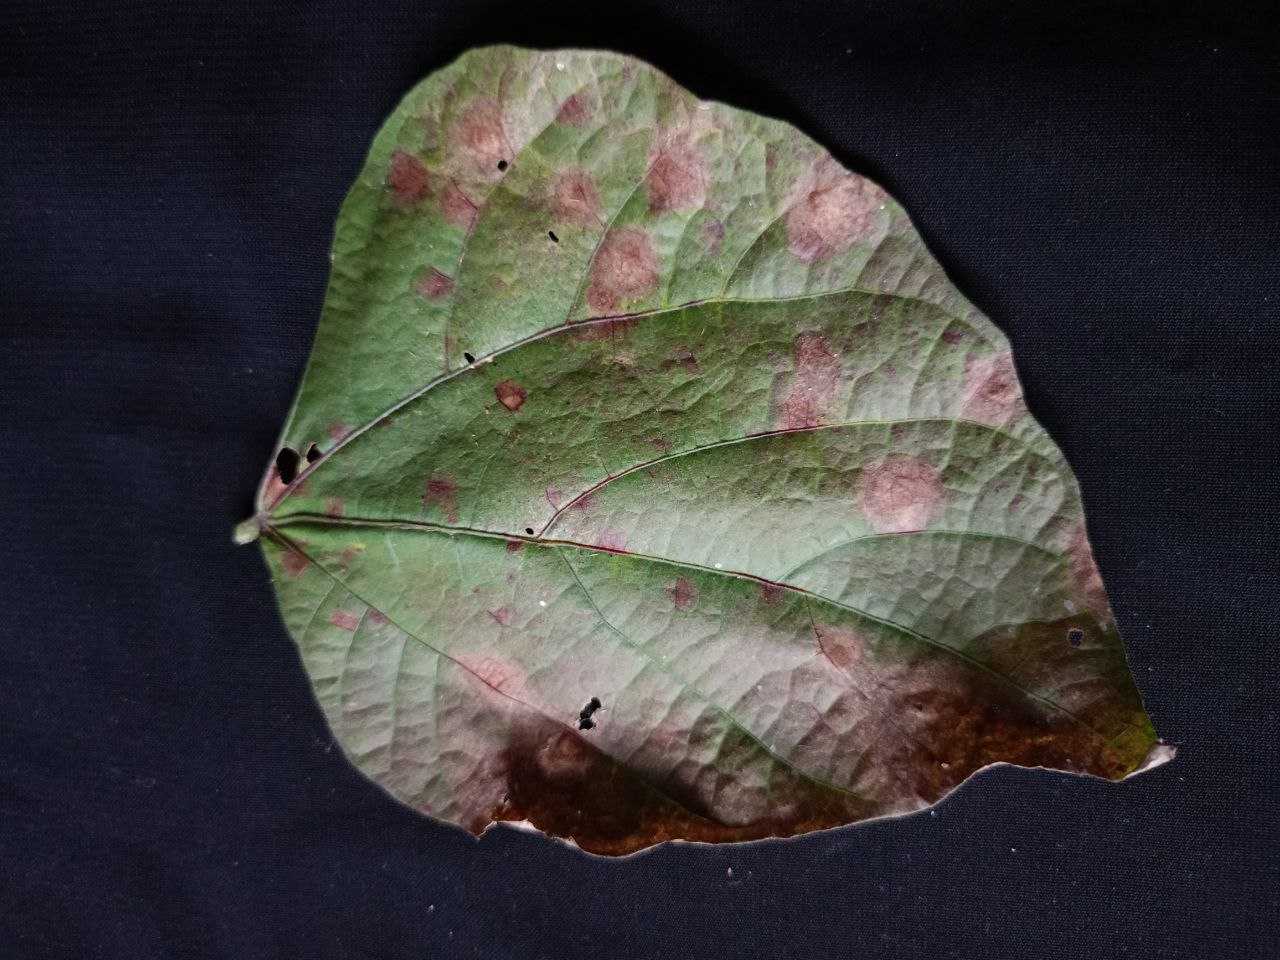
Crop: bean
Leaf condition: Blight